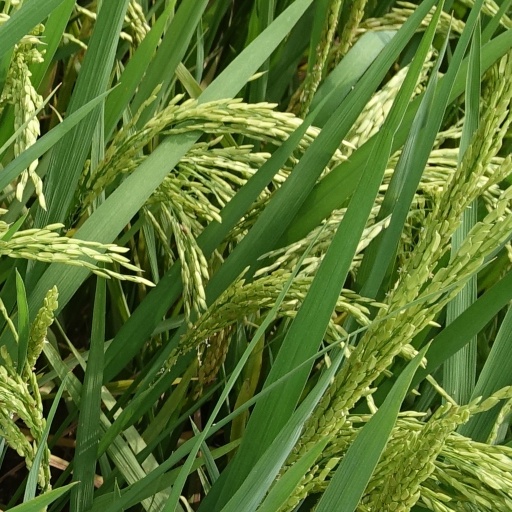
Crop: rice